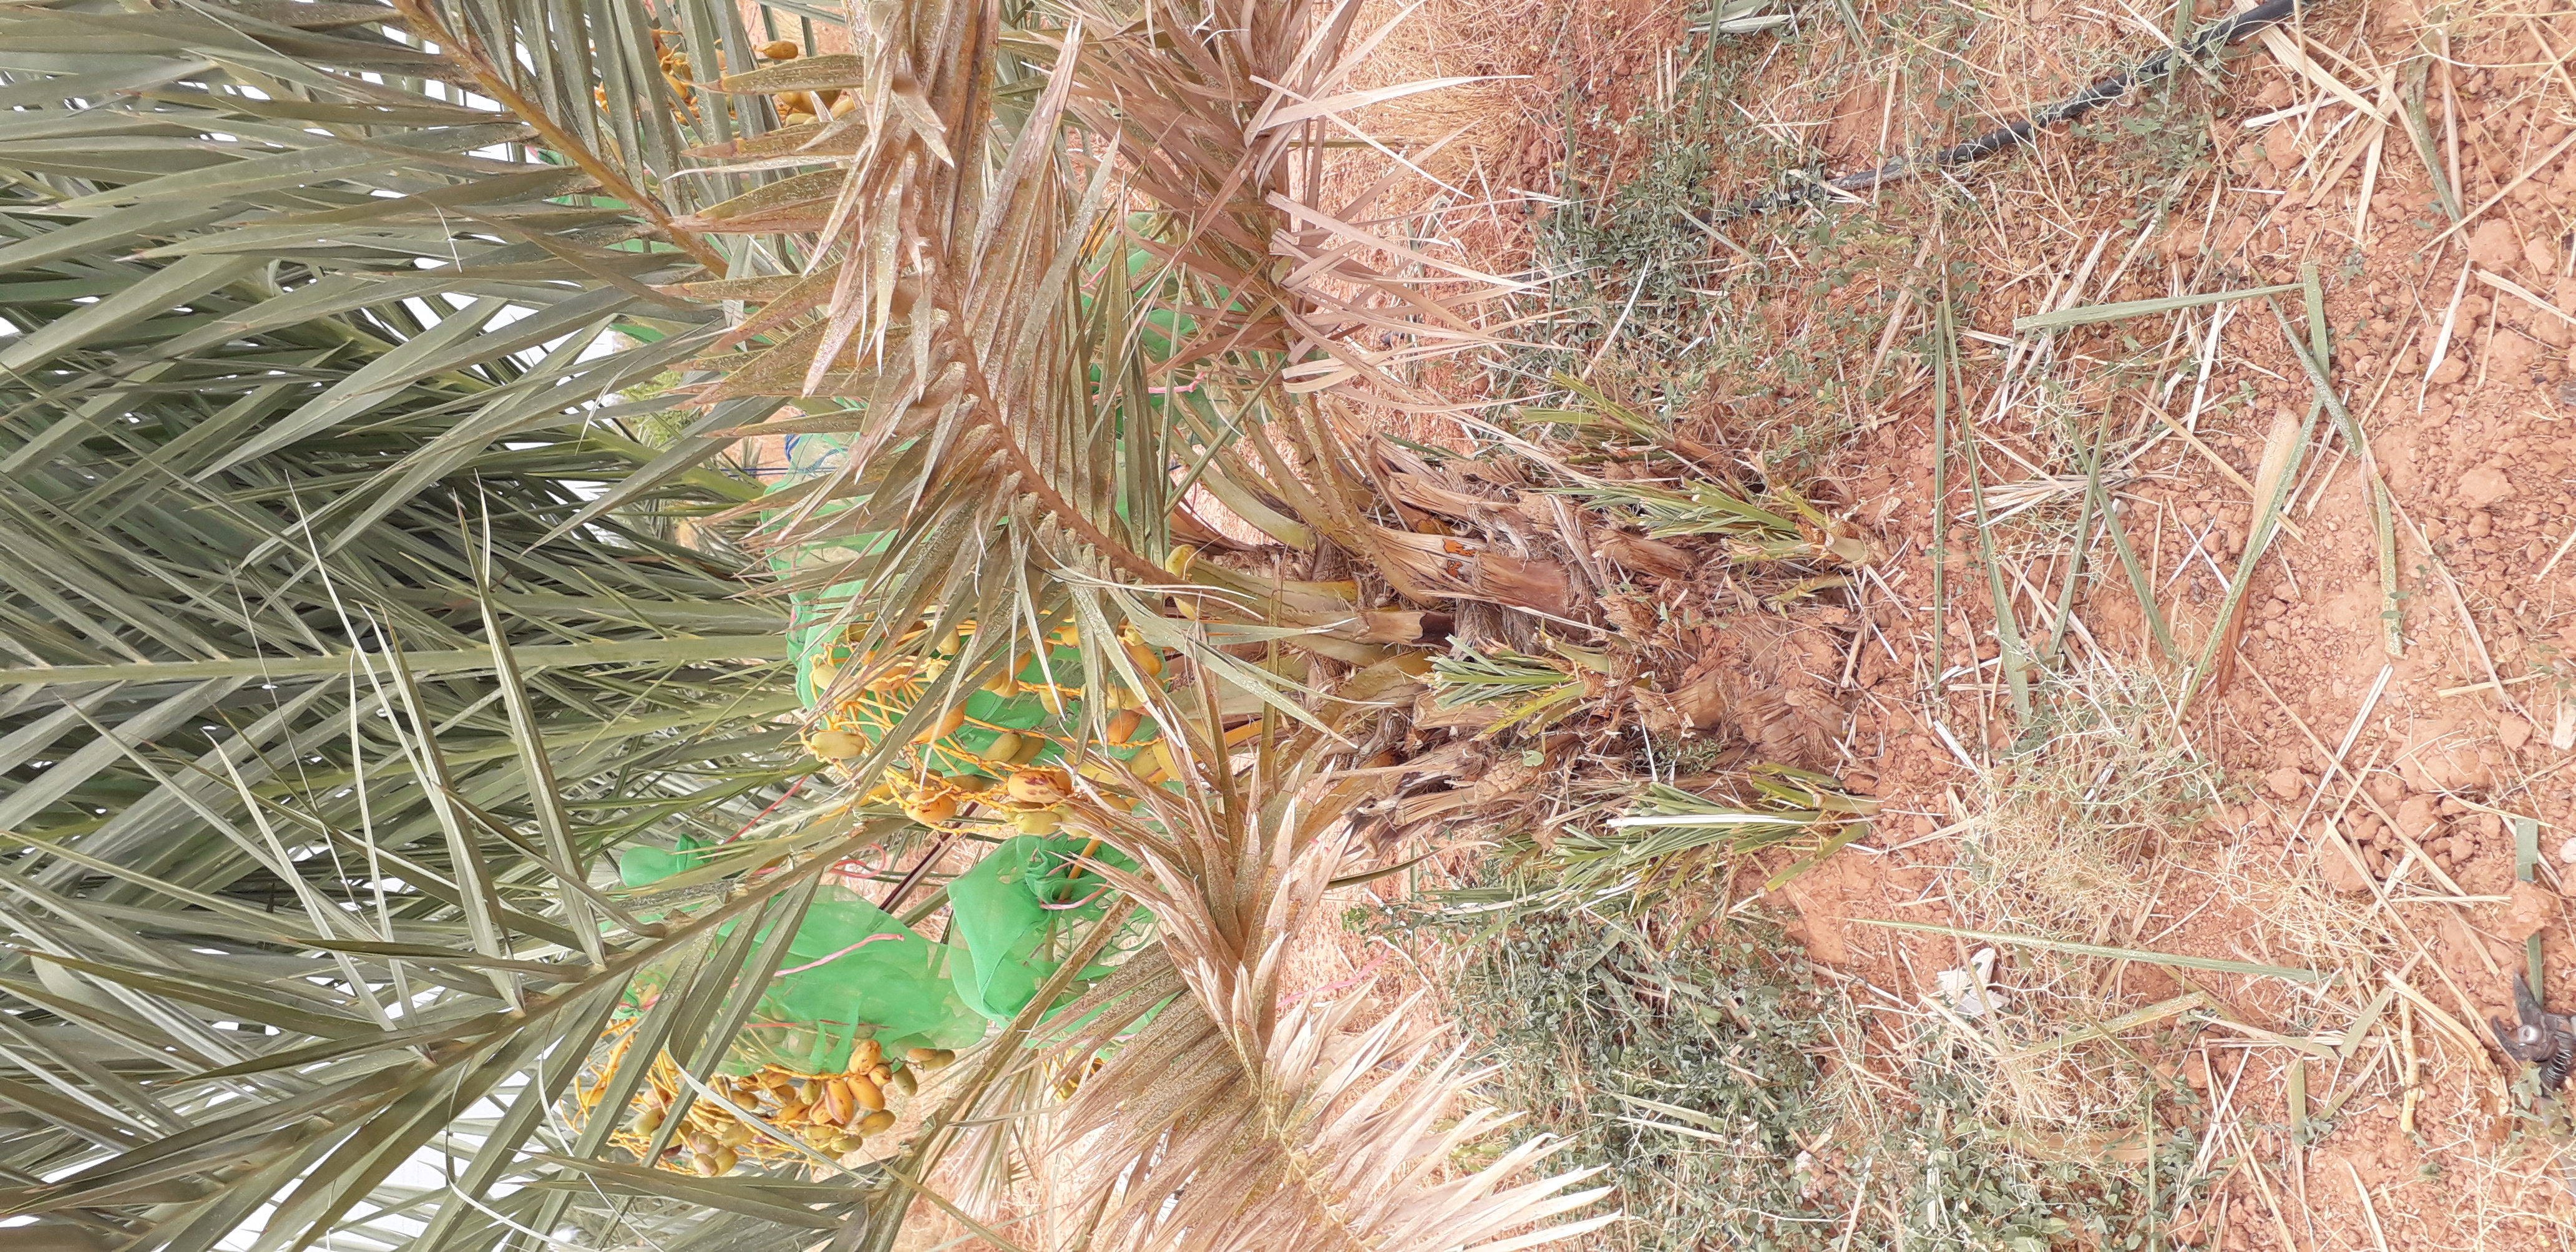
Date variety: Boumajhoul